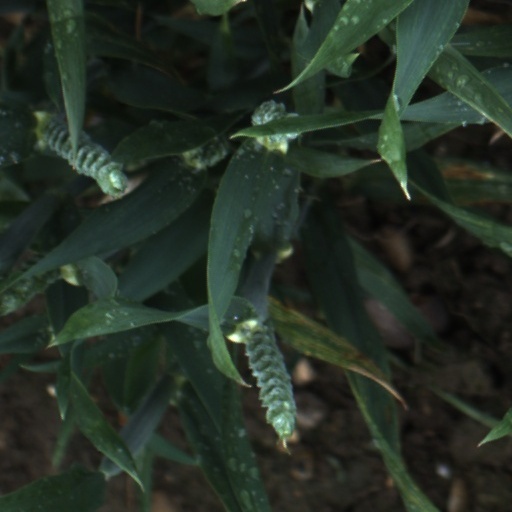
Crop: wheat